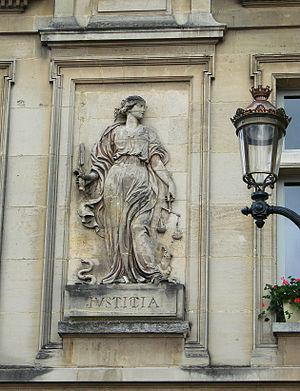
L'hôtel de ville de Compiègne est un bâtiment communal réalisé au XVIᵉ siècle. Cet imposant édifice demeure autant l'exemple de l'architecture civile de style Louis XII des premières décennies du XVIᵉ siècle que des restaurations poussées du XIXᵉ siècle. En cela, il témoigne d'abord de la prospérité retrouvée du Compiègne de la fin du XVᵉ siècle, renouvelant alors un patrimoine municipal auparavant négligé.